St. John's Church, Plön

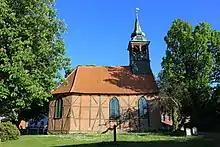
St. John's Church Plön

St. John's Church in the north German town of Plön was built in 1685 as an independent parish church when Plön's new town, Neustadt, was developed by Duke John Adolphus.